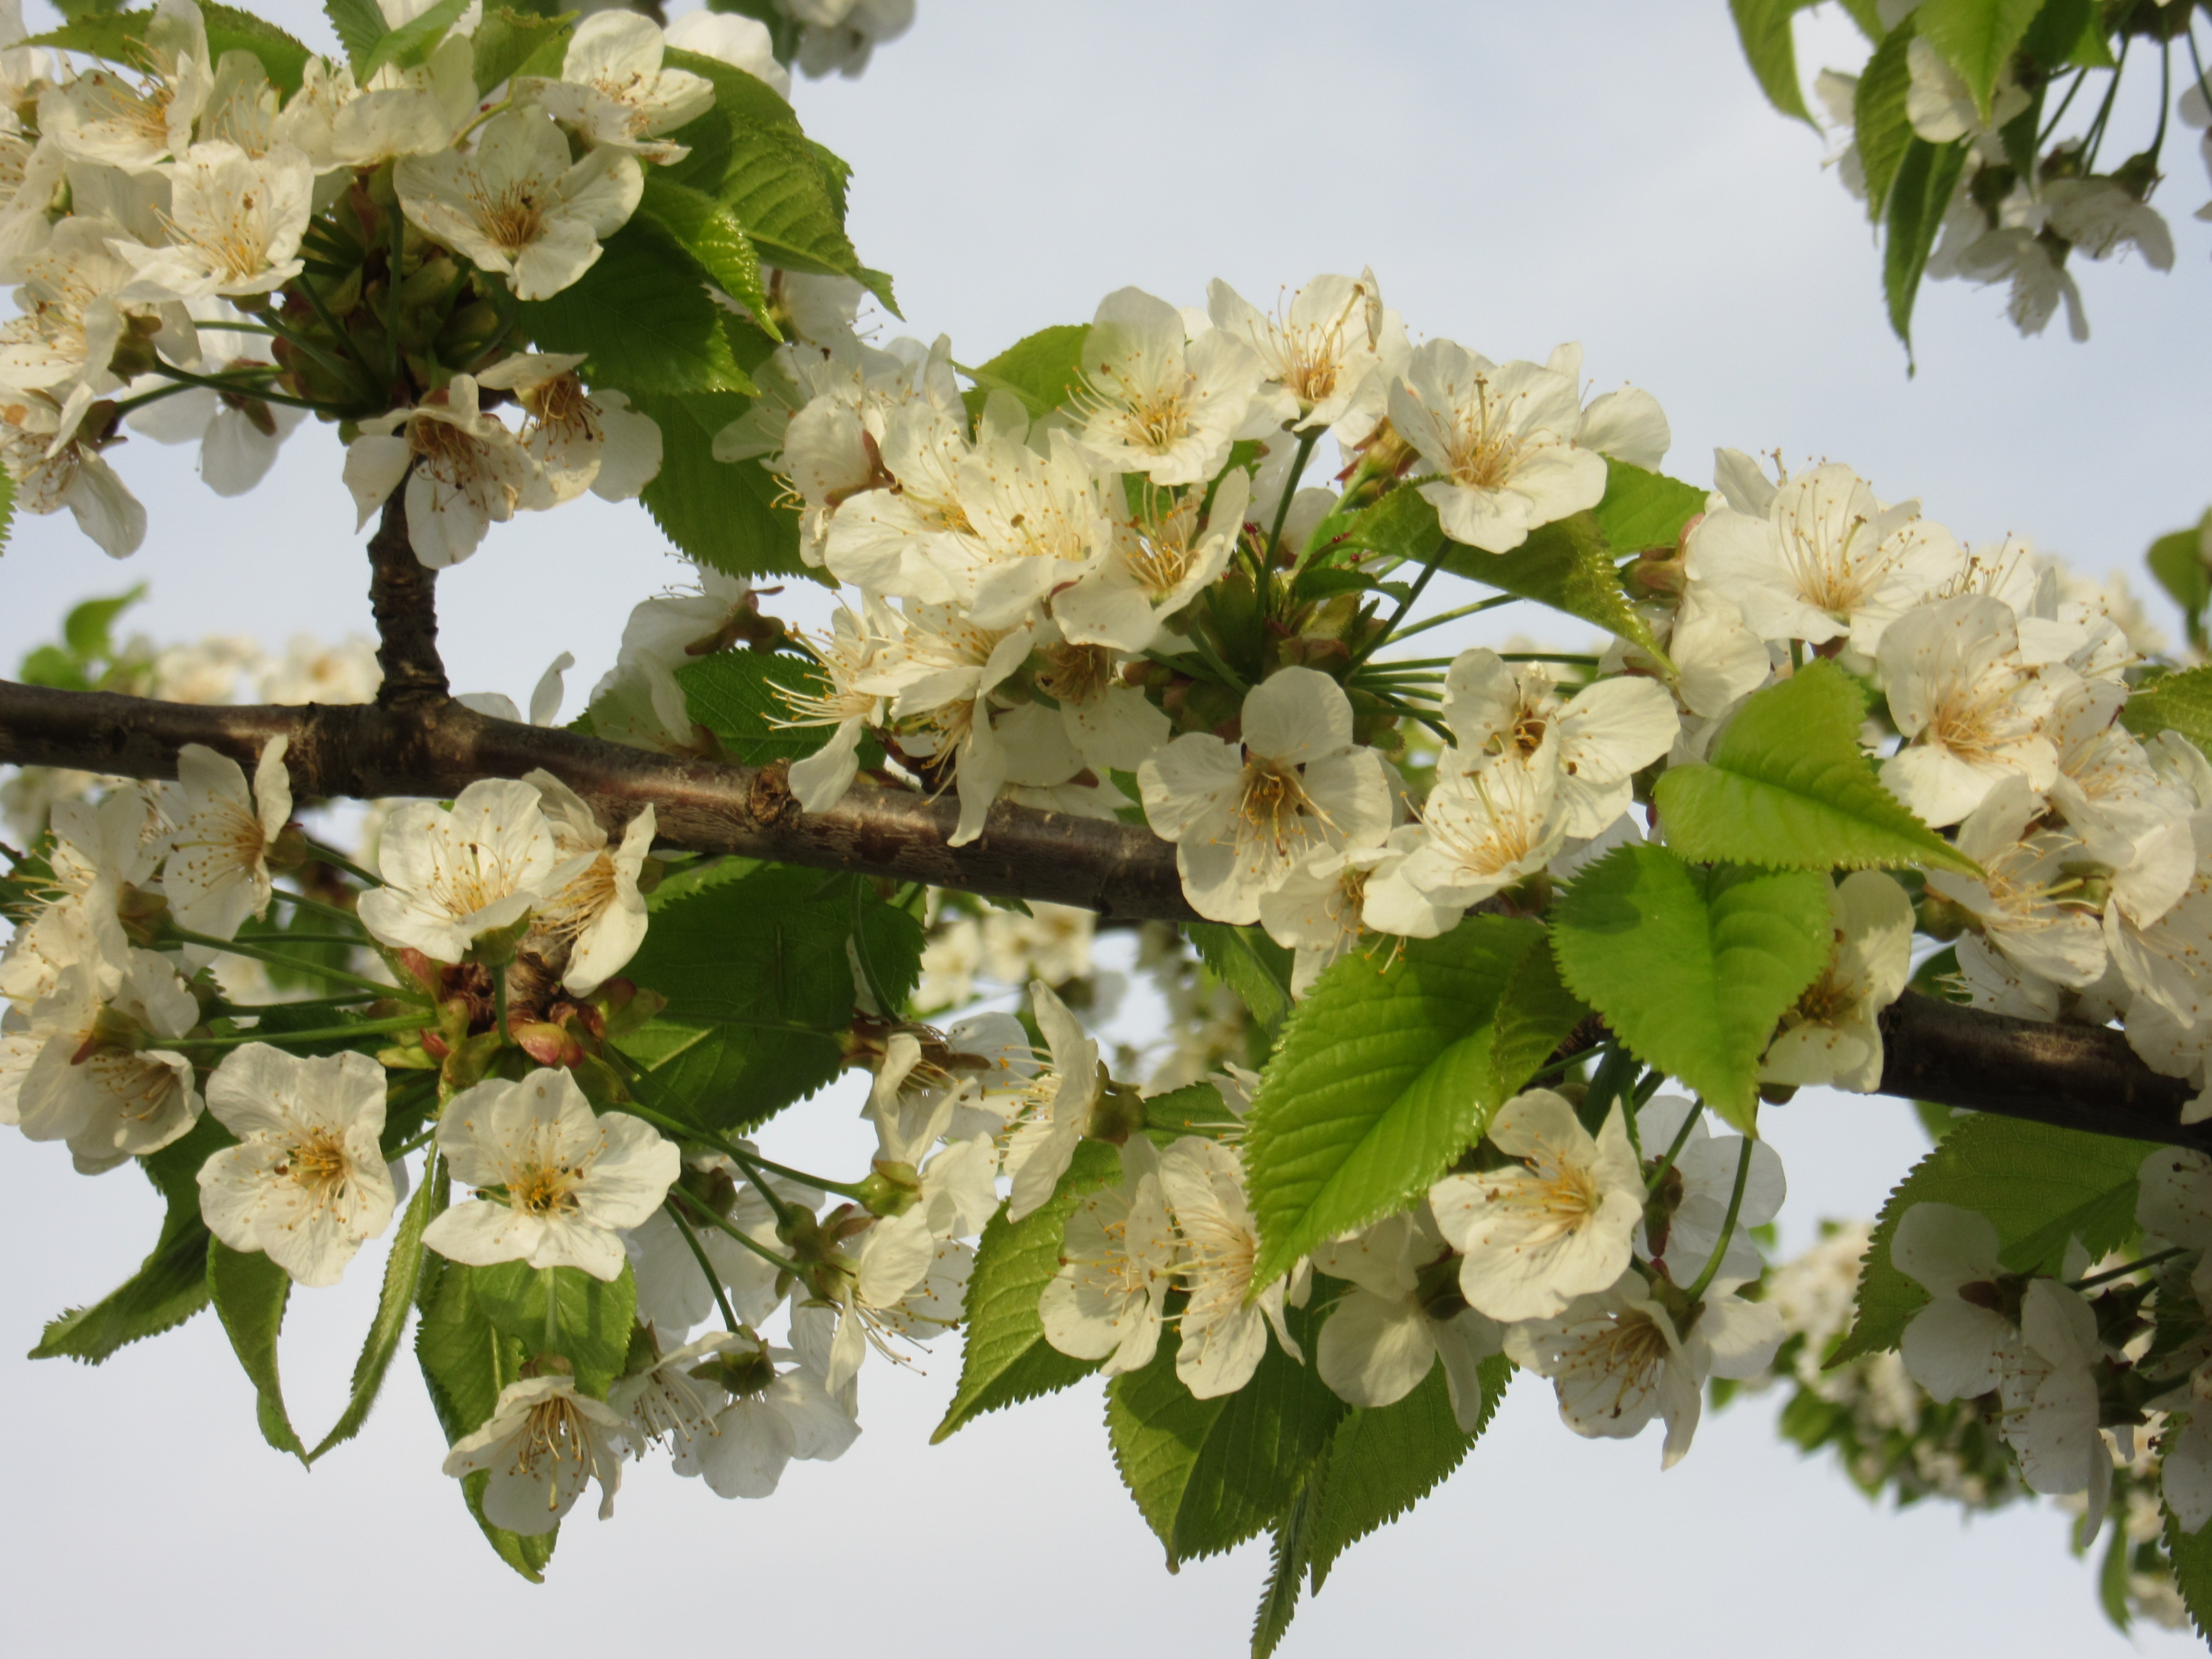
tree, nature, branch, blossom, plant, white, fruit, flower, food, spring, produce, cherry blossom, flowers, shrub, white blossom, flowering plant, rose family, woody plant, land plant